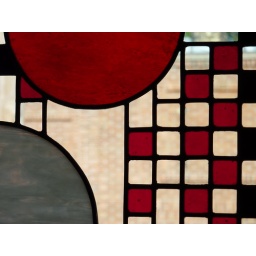
Stained glass window in the conference room of my old office